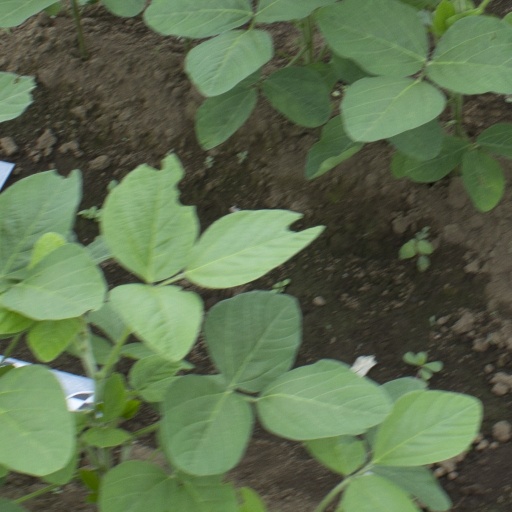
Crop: soybean